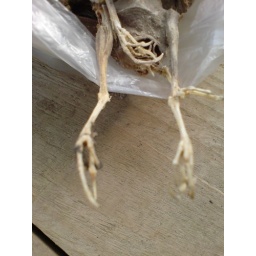
i was given a bag of bird bones. found during a loft conversion of a house somewhere in wiltshire.